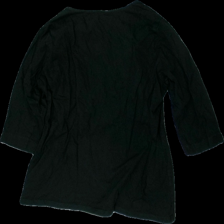
View: back
Type: Blouse
Category: Ladies
Brand: Missing
Colors: Black, White
Material: 100% cotton
Pattern: Embroidered
Cut: Regular, V-collar
Season: All
Price range: <50
Recommended usage: Export
Comment: washed out